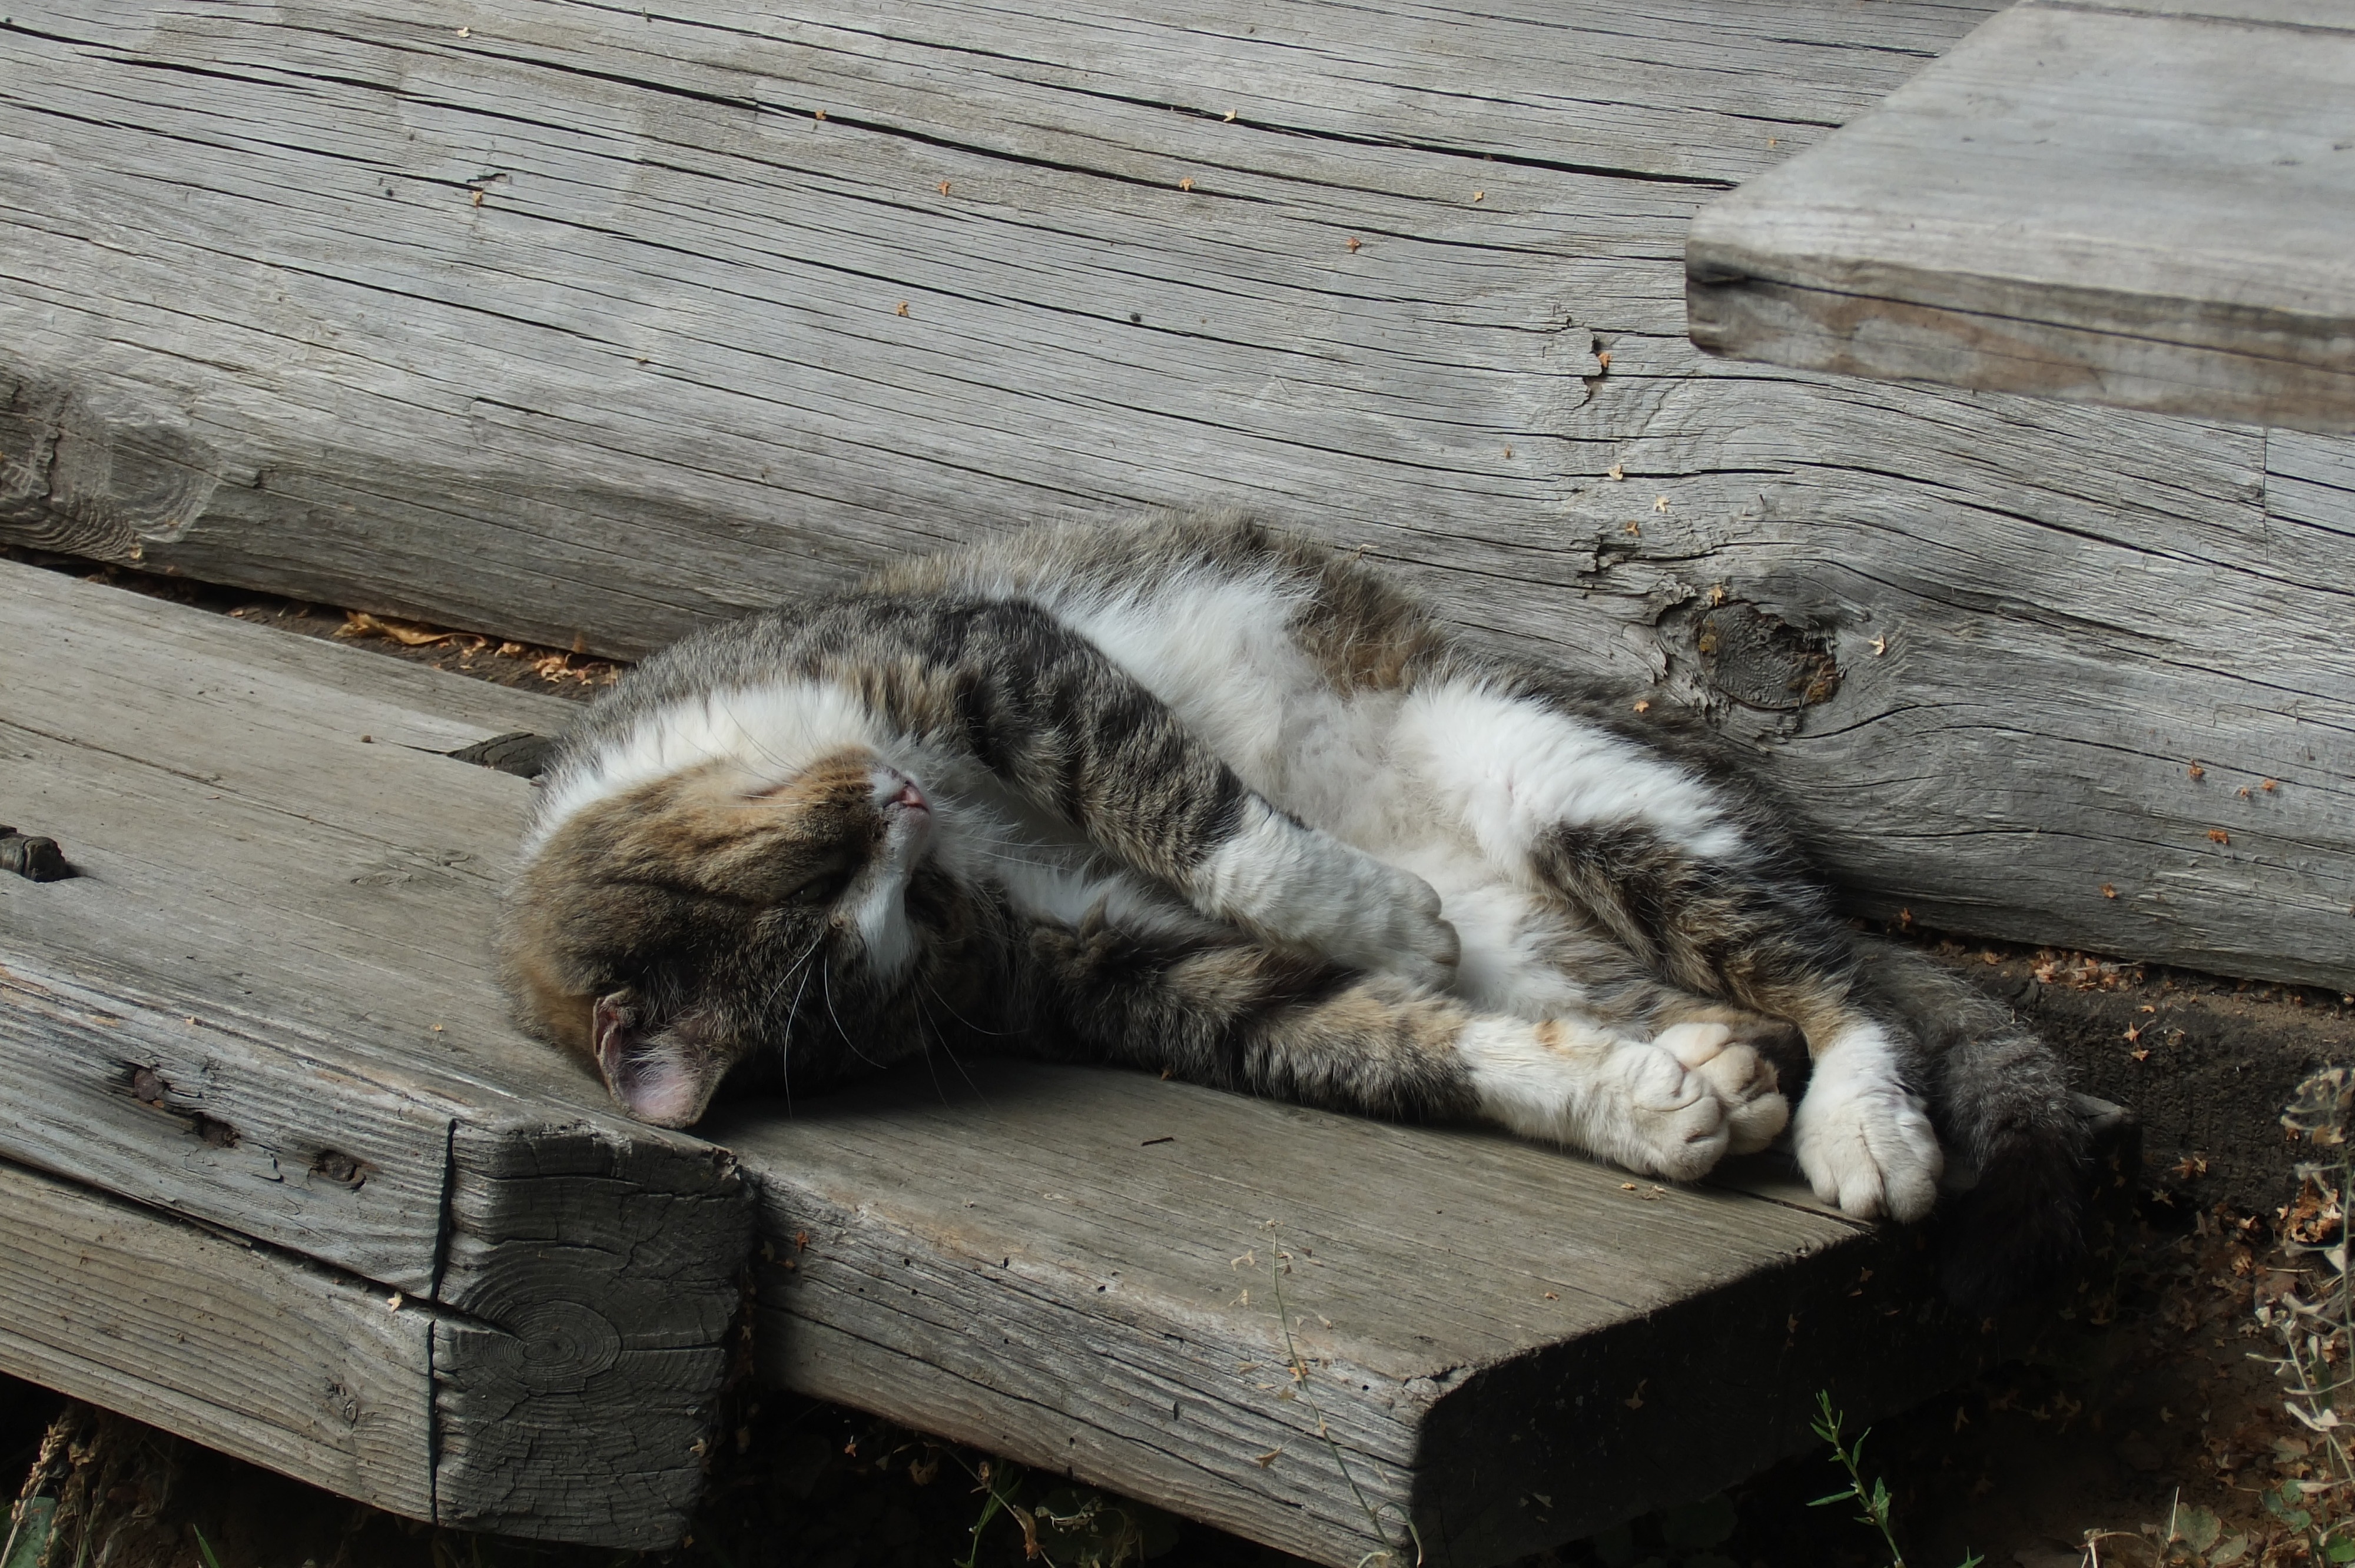
pet, kitten, cat, sleeping, mammal, fauna, domestic animal, whiskers, vertebrate, small to medium sized cats, cat like mammal